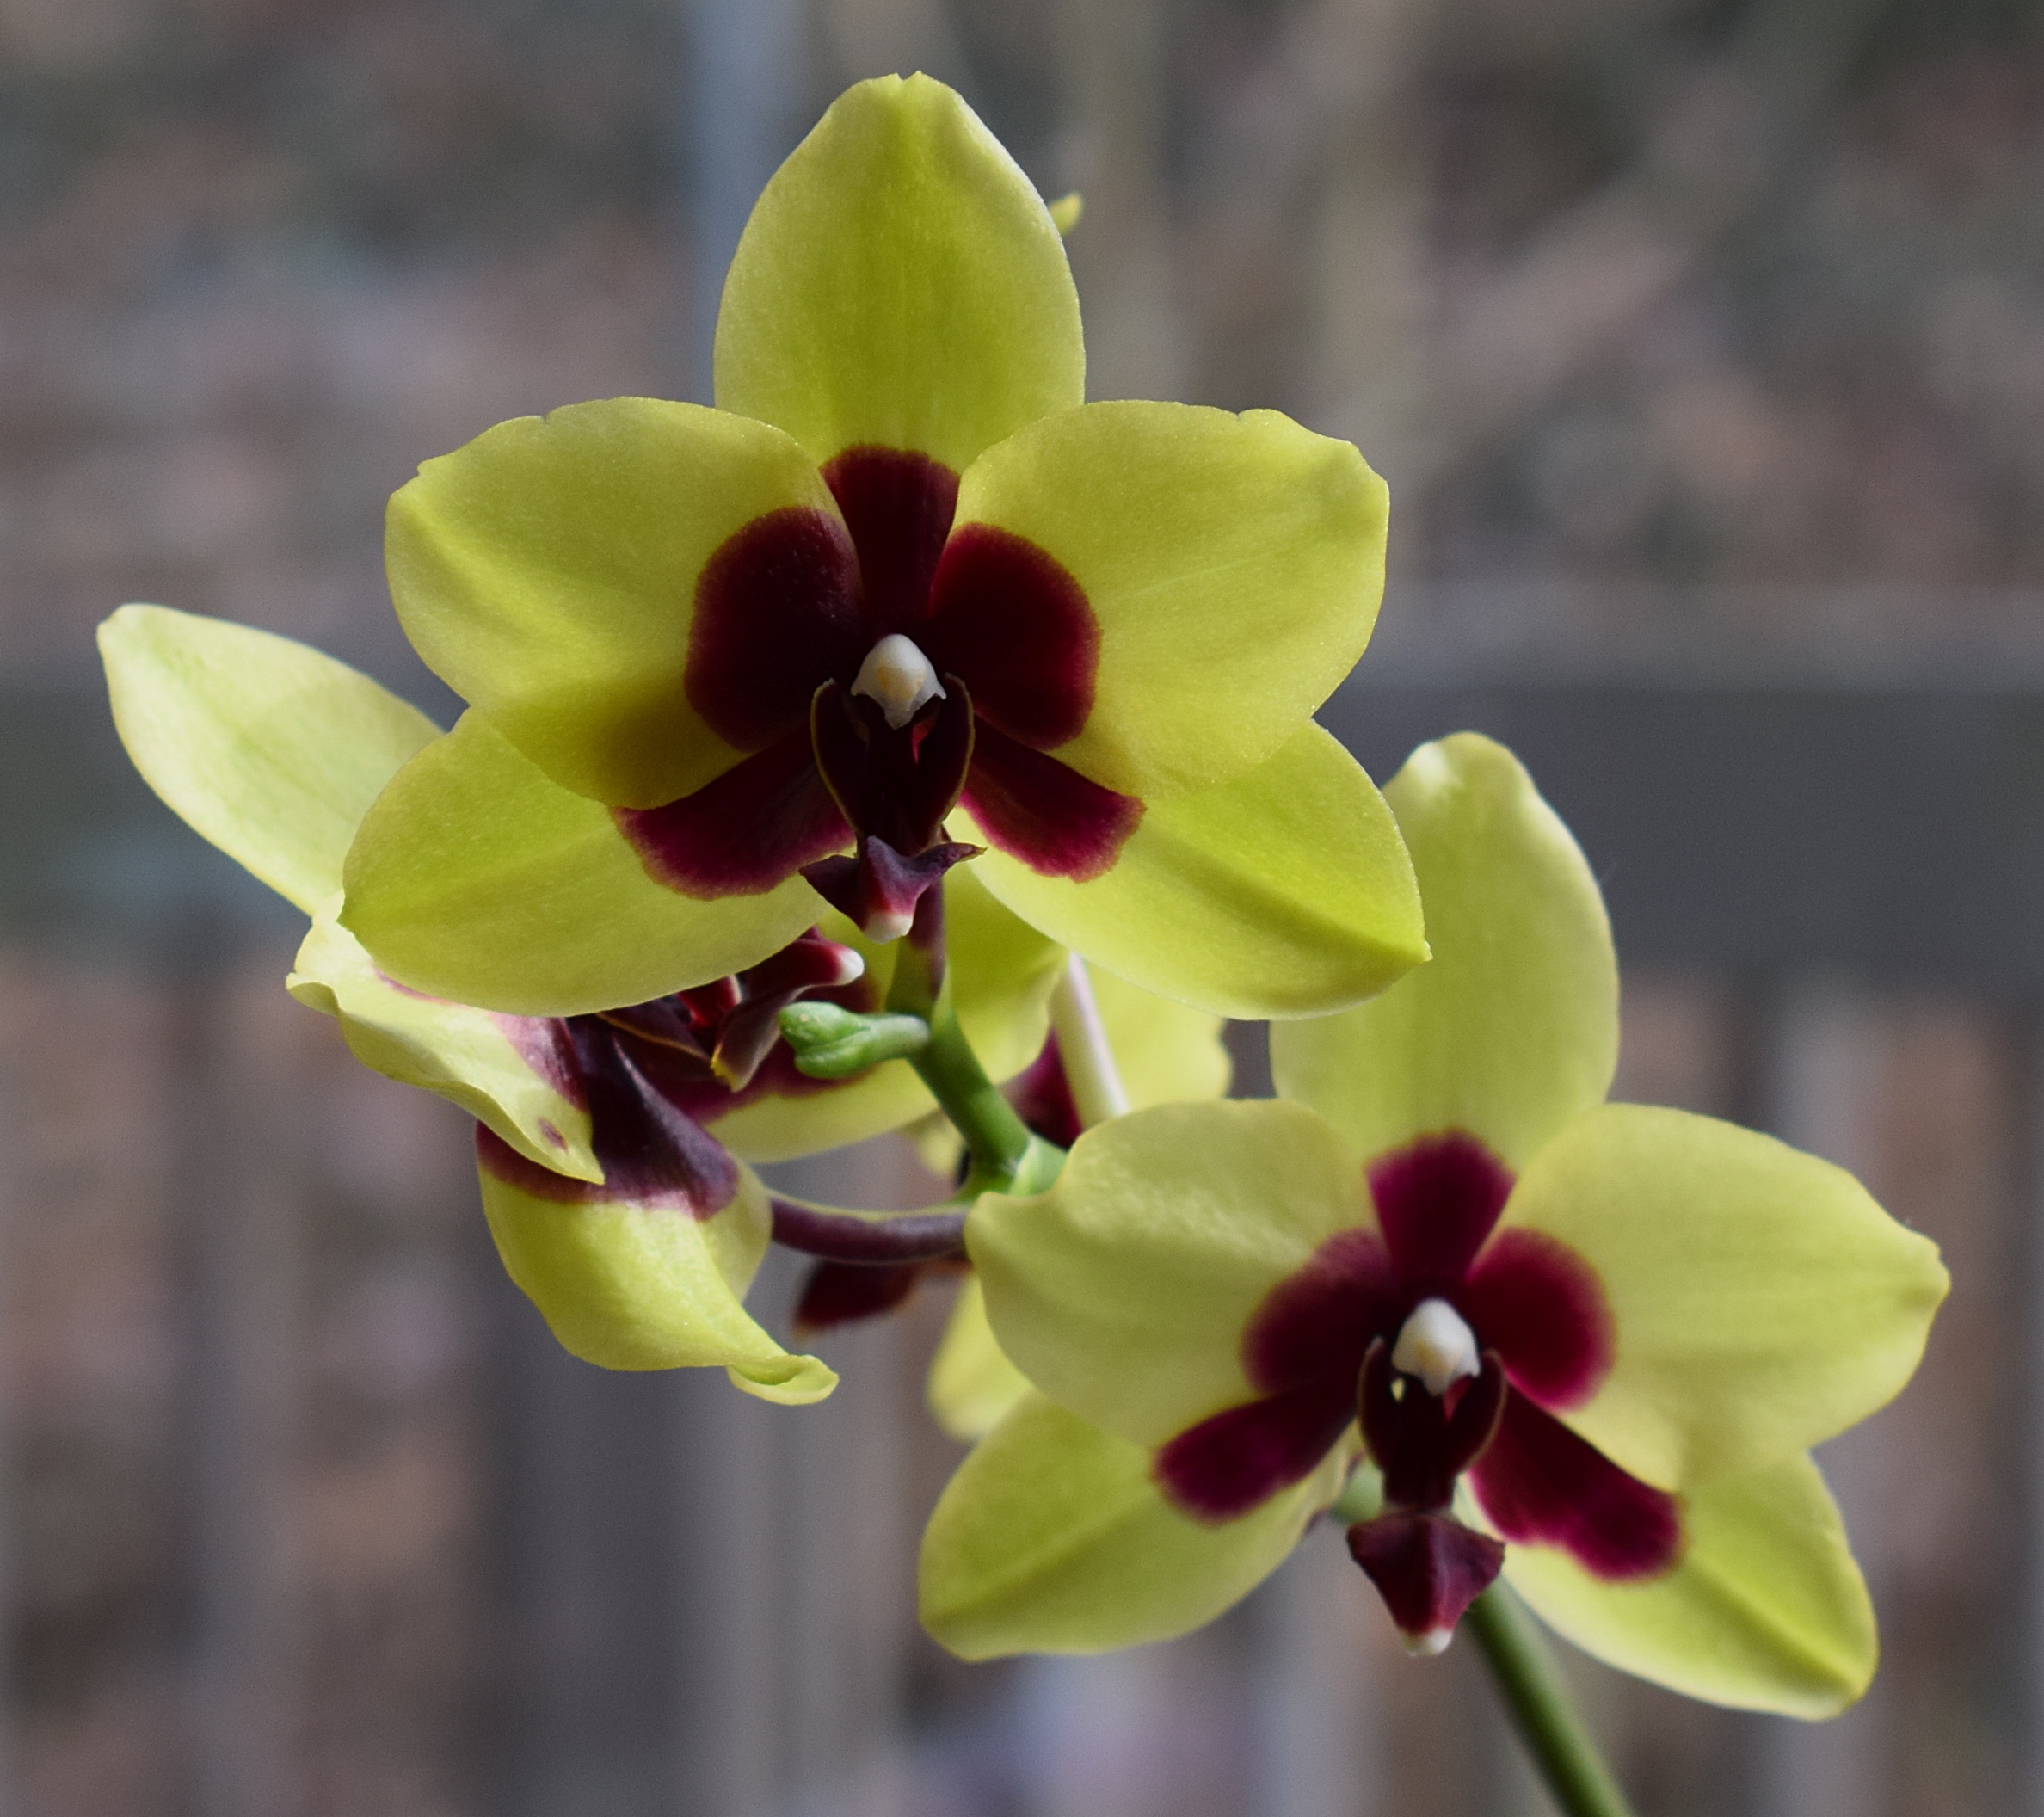
nature, blossom, plant, flower, petal, bloom, floral, red, tropical, botany, yellow, flora, orchid, phalaenopsis, macro photography, flowering plant, hybrid phalaenopsis, pot plant, cattleya, dendrobium, land plant, moth orchid, phalaenopsis equestris